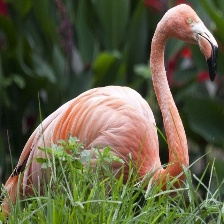
Species: AMERICAN FLAMINGO
Scientific name: PHOENICOPTERUS RUBER